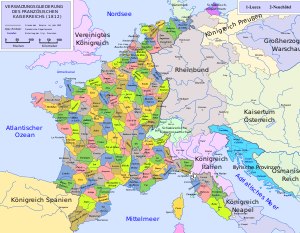
Louis Bonaparte / Levned / Tabet af tronen / Afgang
Napoléons kejserrige i 1812 efter annektionen af Holland og Nordtyskland
"Louis Napoléon Bonaparte var en af kejser Napoleons fire brødre. Fra 1806 til 1810 var han under navnet ""Lodewijk Napoleon"" konge af det af hans bror dannede Kongeriget Holland.